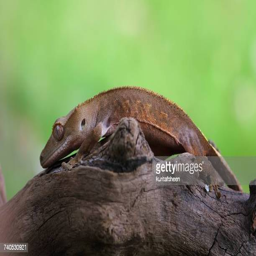
crested gecko on a branch